Hor Namhong

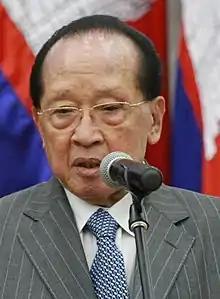
Hamhong in 2015

Hor Namhong (born 15 November 1935) is a Cambodian diplomat who served in the government of Cambodia as Minister of Foreign Affairs from 1990 to 1993 and again from 1998 to 2016. He is a member of the Cambodian People's Party and has been a Deputy Prime Minister since 2004. He served as Cambodia's foreign minister for a combined tenure of 20 years.